First Jewish Synagogue (Sacramento, California)

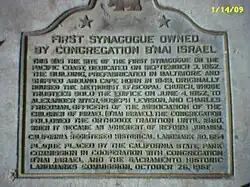
Plaque of Congregation B'nai Israel located at 7th and Capitol Light Rail Station, Sacramento.

Sacramento First Jewish synagogue sit is a California Historical Landmark No. 654 listed on October 26, 1958. The first and oldest Jewish Synagogue in Sacramento was dedicated on September 3, 1852. The Synagogue was used by California Gold Rush Jewish settlers to hold High Holy Days Services. B'nai Israel Sacramento, "Association of the Children of Israel", was the first Jewish Synagogue on the Pacific coast of the United States. The founders of B'nai Israel were: Alexander Myer, Joseph Levison, and Charles Friedman. The B'nai Israel congregation was an Orthodox Jewish congregation until 1880. In 1880 B'nai Israel congregation changed to follow Reform Judaism. The 1852 Synagogue building, was previously a Methodist Episcopal church. The Jewish community purchased the church building on June 4, 1852. The building was built in Baltimore, Maryland, taken apart in shipped around Cape Horn and assembled in Sacramento in 1849 and called the "Baltimore Chapel", founded on October 28, 1849. The Methodist Episcopal church moved to a building on 6th Street, now the First United Methodist Church Sacramento. The 1852 Synagogue building was lost in a fire in November 1852. The site of the First Jewish Synagogue is now at 1215 7th Street an office building.